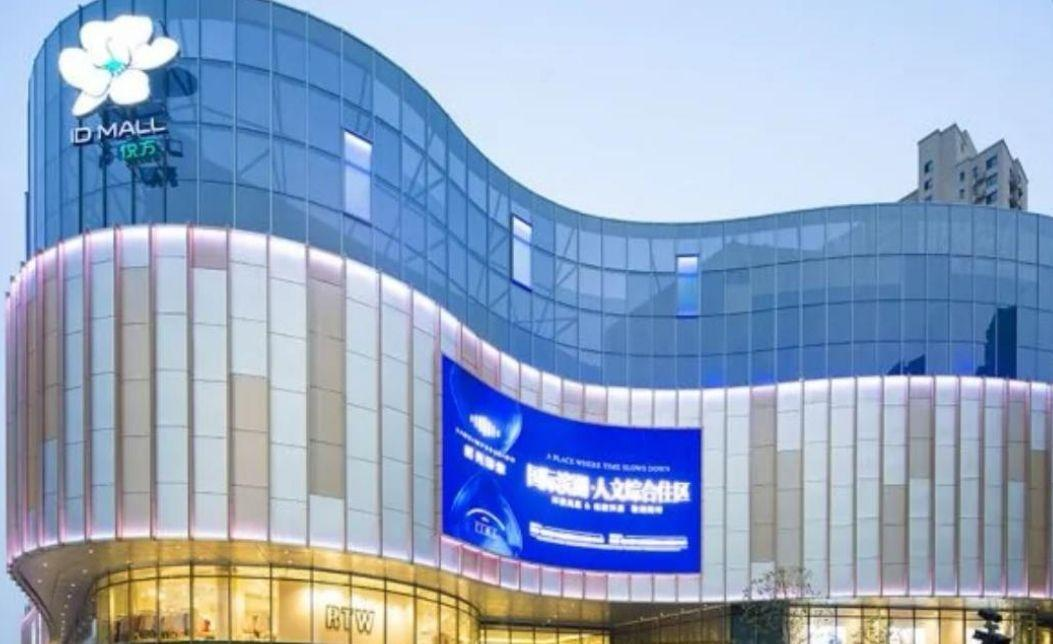
地标名称：悦方ID MALL
所在城市：合肥市·包河区